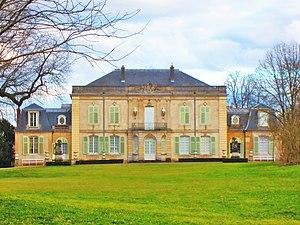
Laneuveville chateau montaigu
Laneuveville-devant-Nancy est une commune française située dans le département de Meurthe-et-Moselle, en région Grand Est.